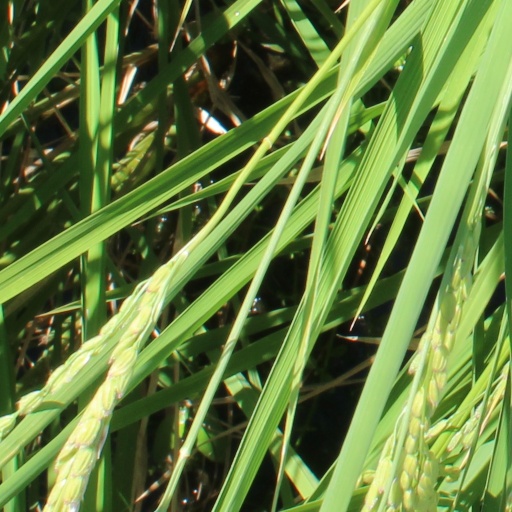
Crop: rice